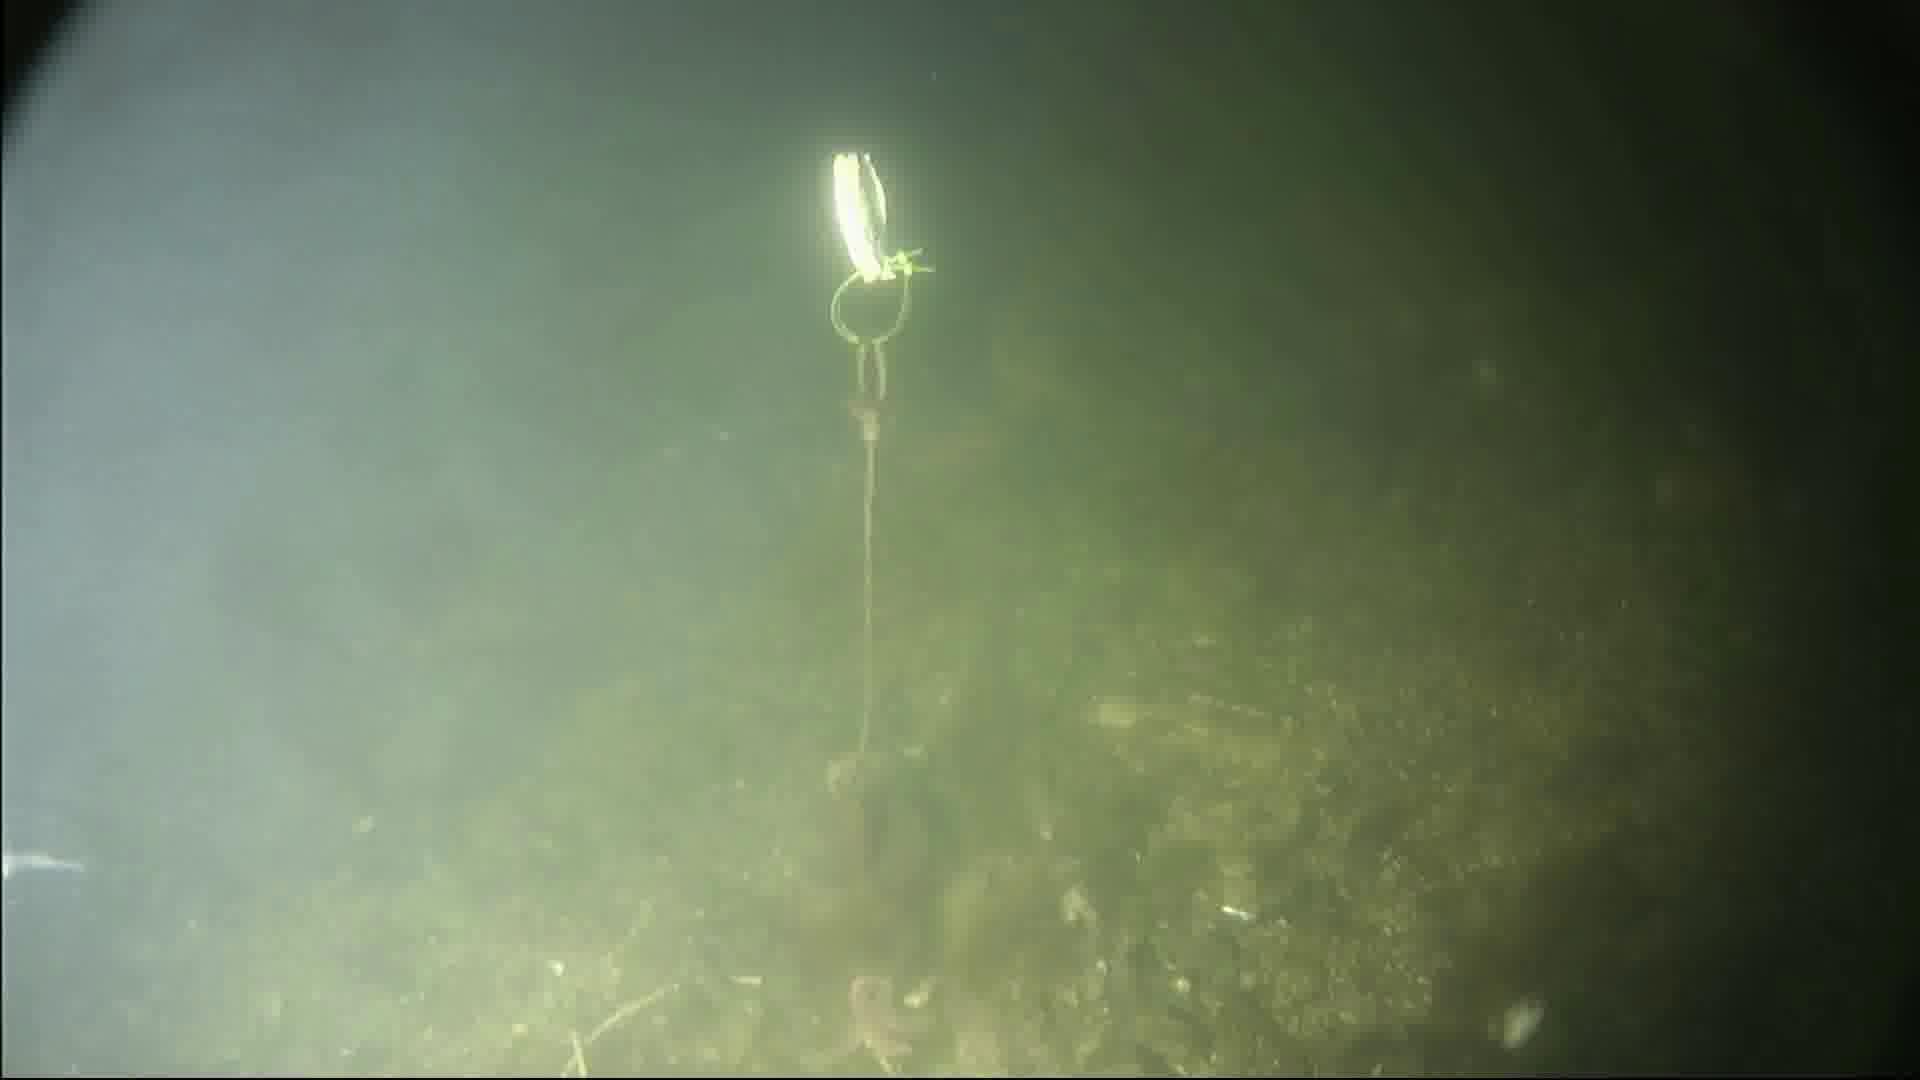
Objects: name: starfish
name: crab
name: small_fish